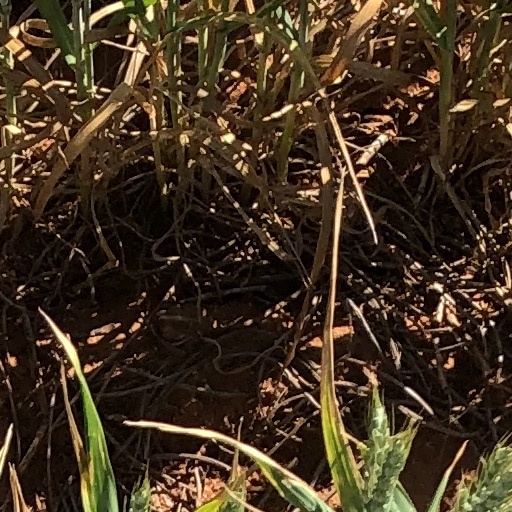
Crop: wheat